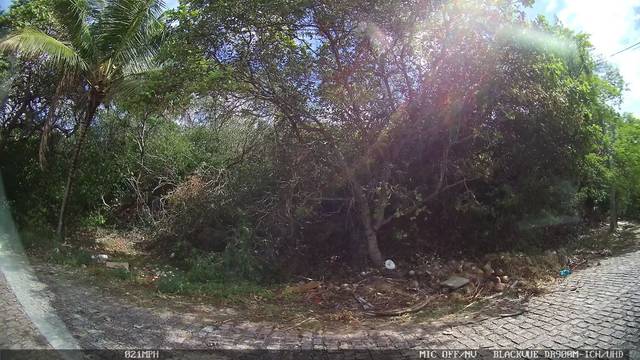
Region: Brazil
Coordinates: -5.846, -35.239